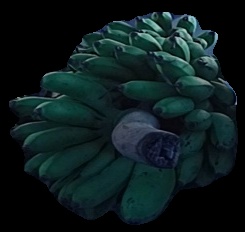
Variety: rasbale
Grade: grade2